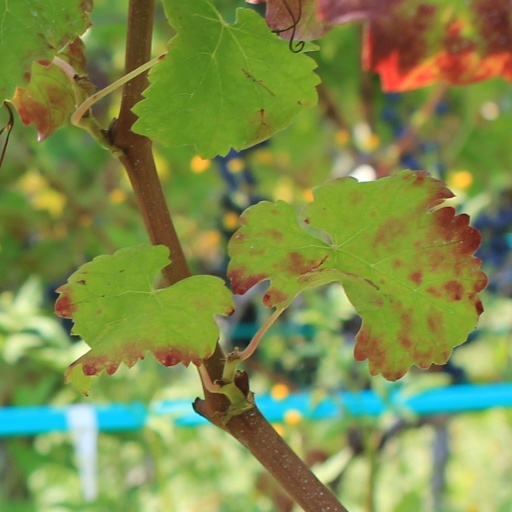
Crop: grape